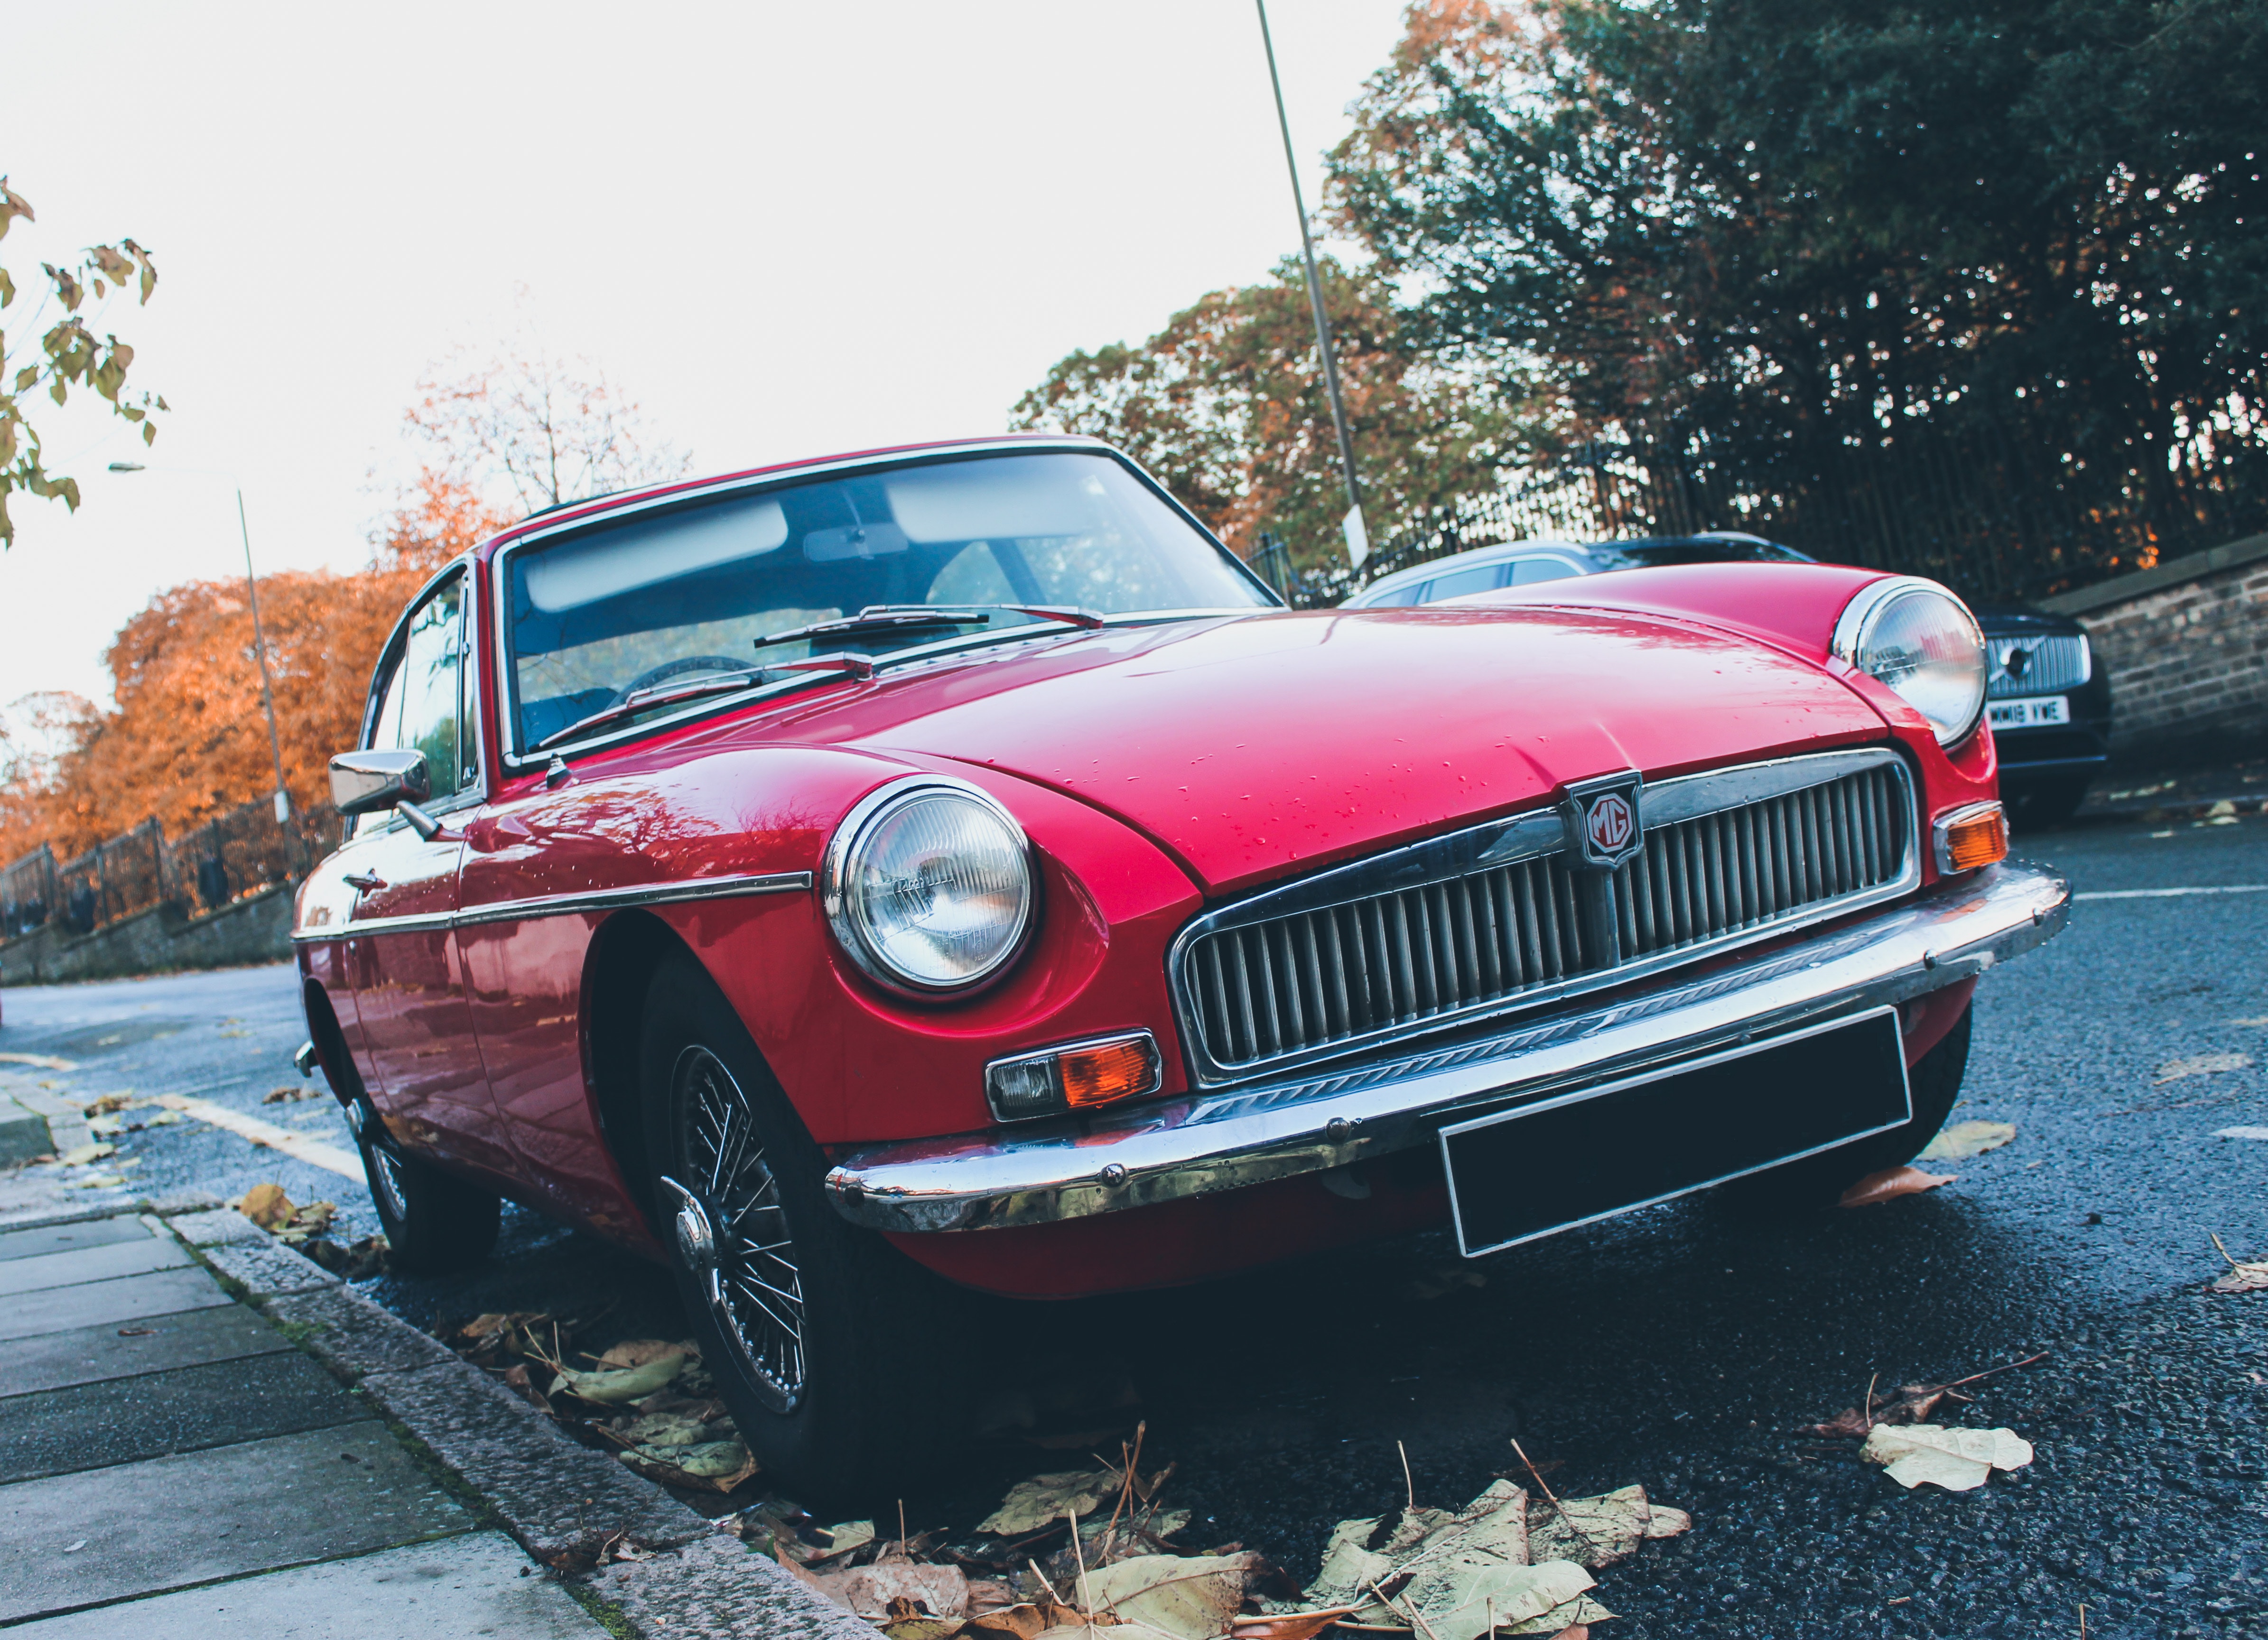
land vehicle, vehicle, car, classic car, Regularity rally, sedan, bumper, automotive design, mg mgb, coupe, classic, street, antique car, automotive lighting, vintage car